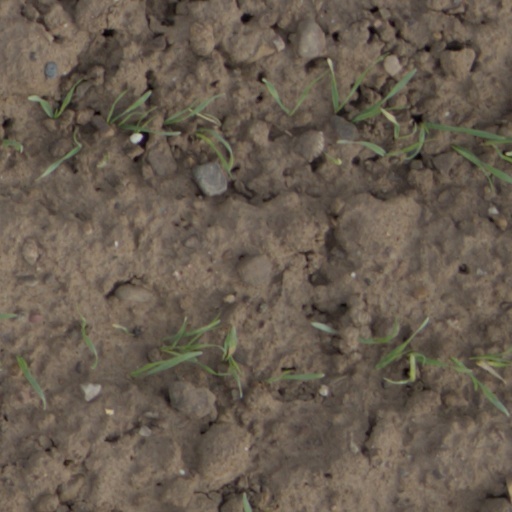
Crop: wheat